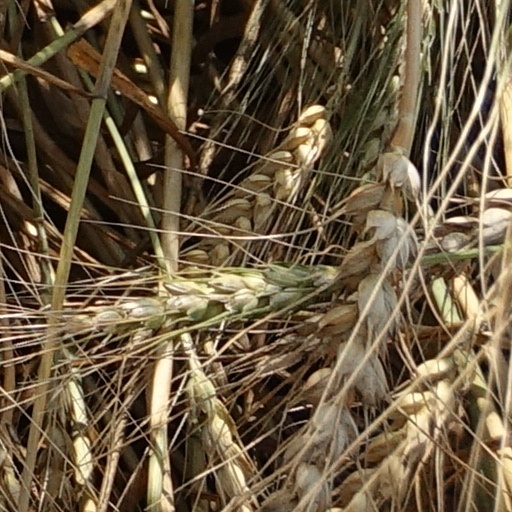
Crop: wheat